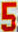
Number: 5